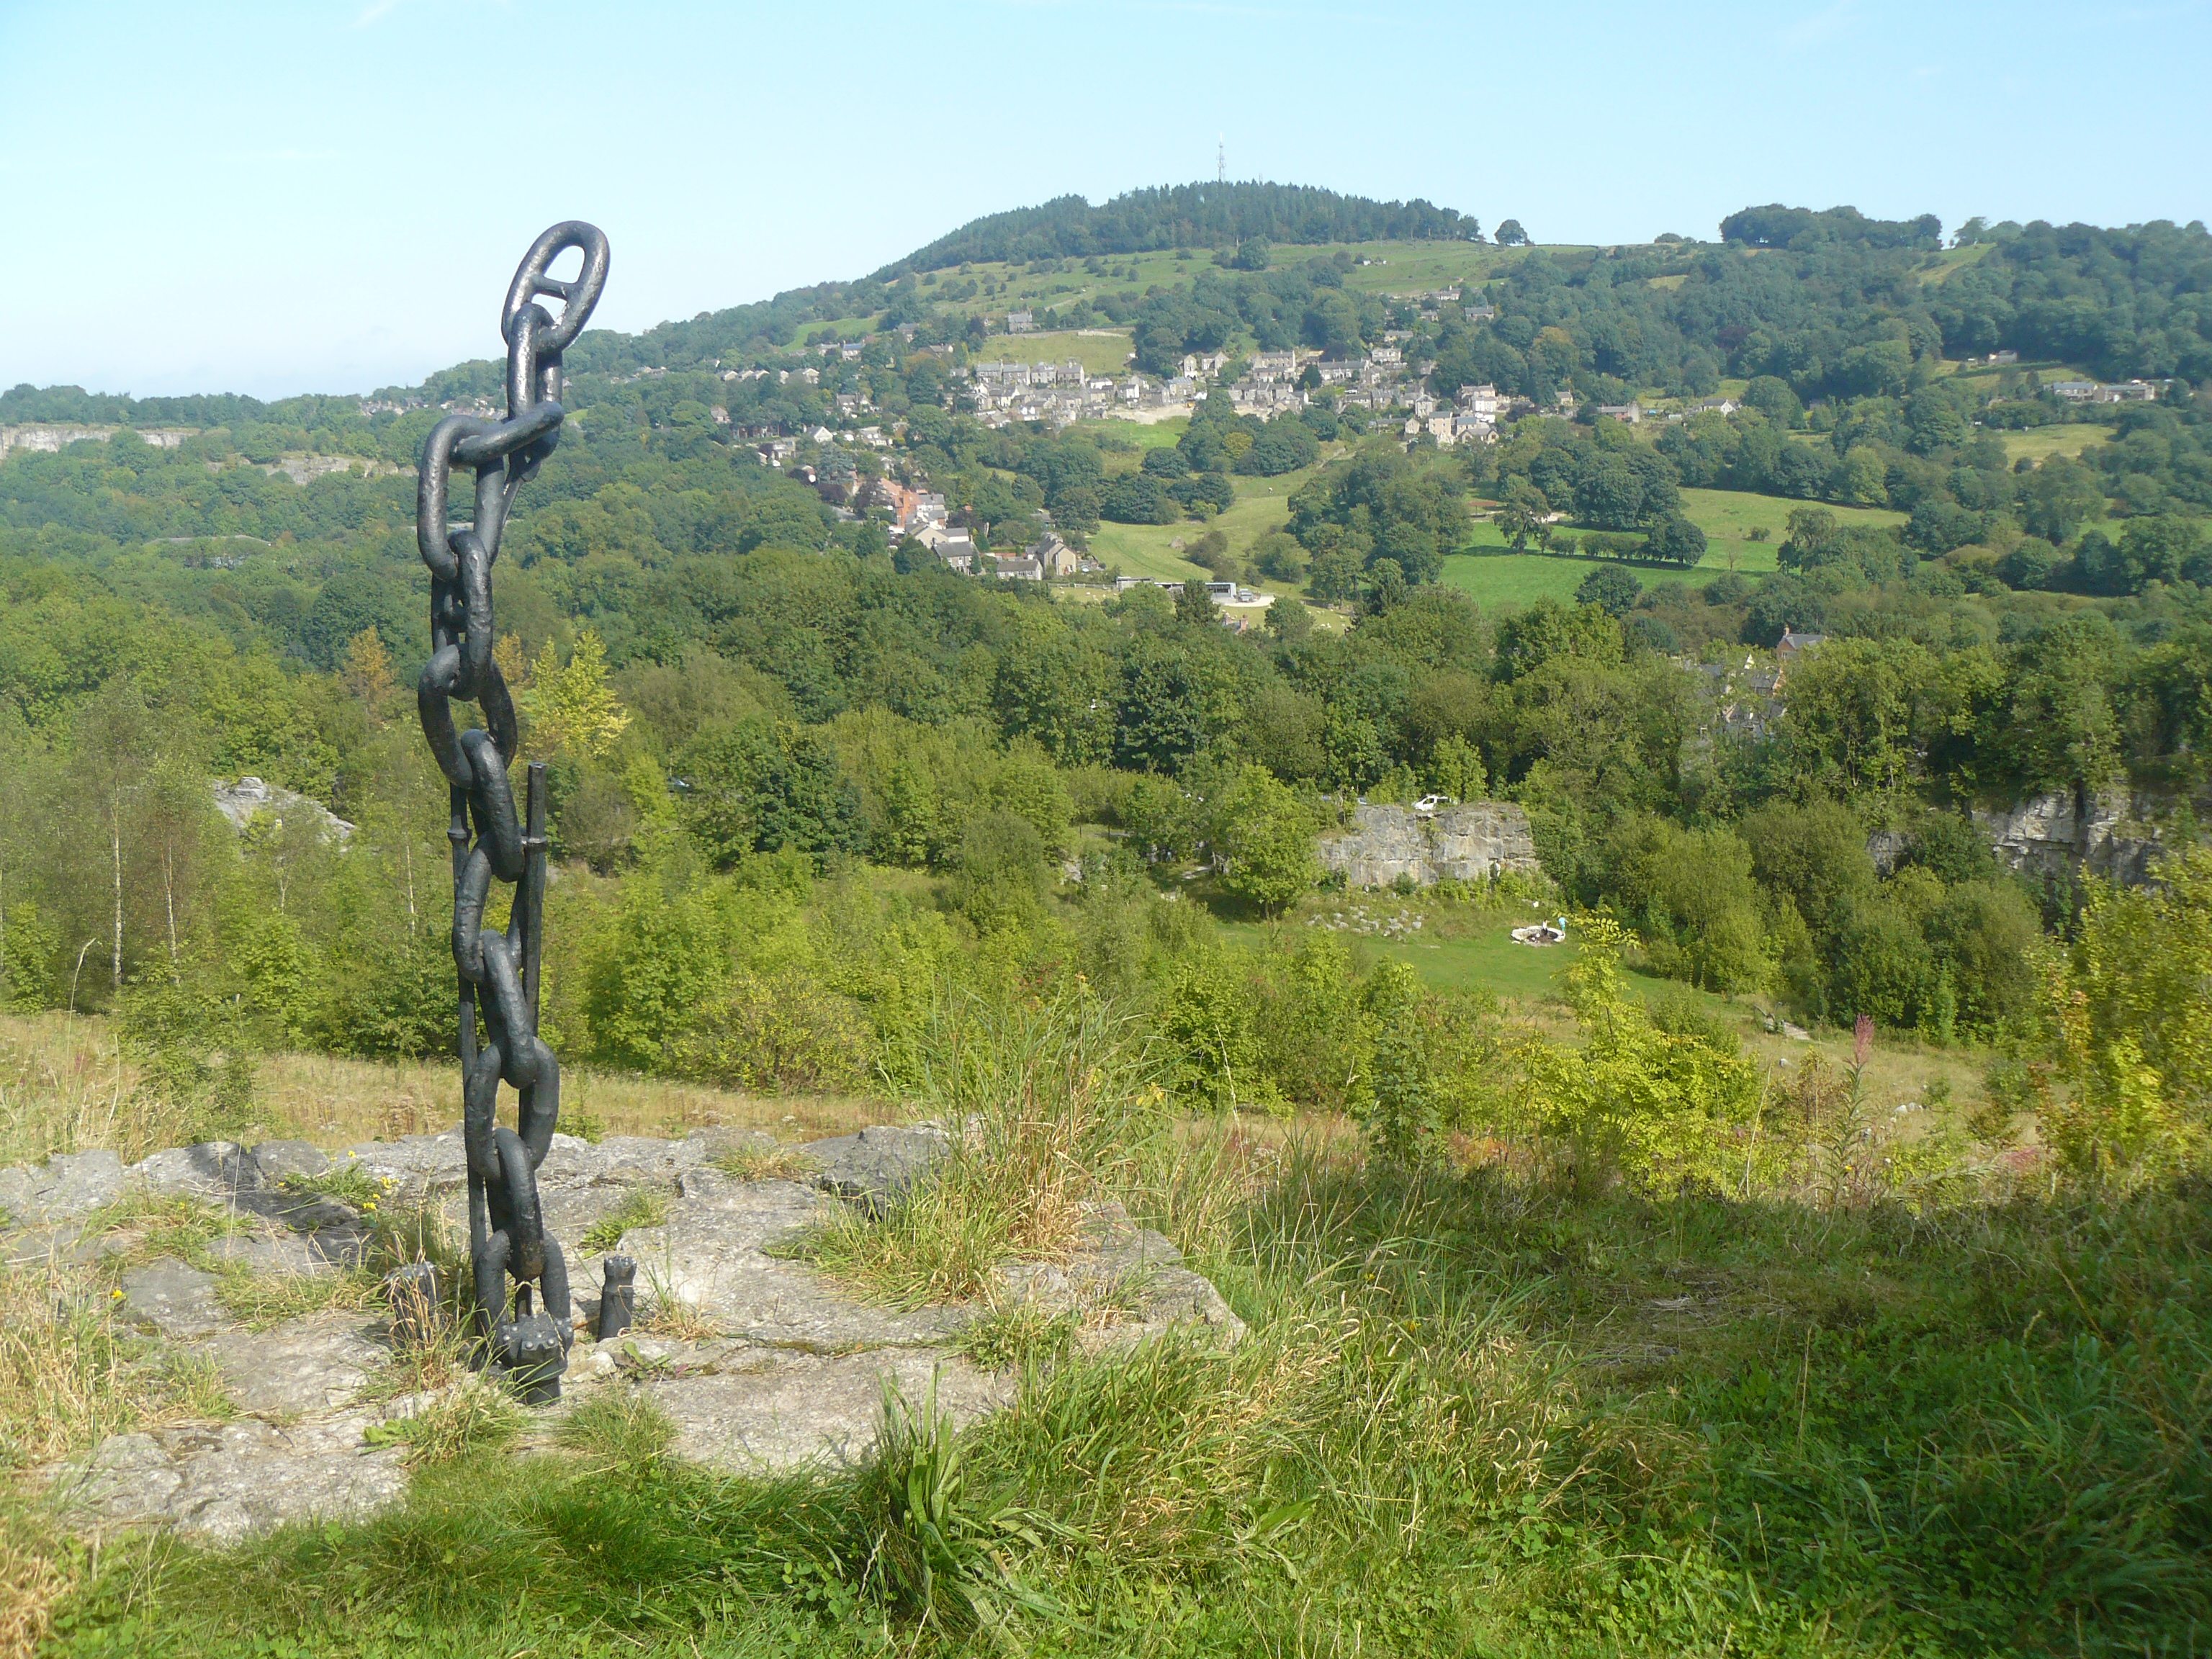
village, england, sculpture, vegetation, nature reserve, wilderness, tree, plant community, hill, biome, highland, hill station, fell, mountain, forest, ridge, grass, chaparral, shrubland, land lot, landscape, meadow, trail, plant, grassland, terrain, rock